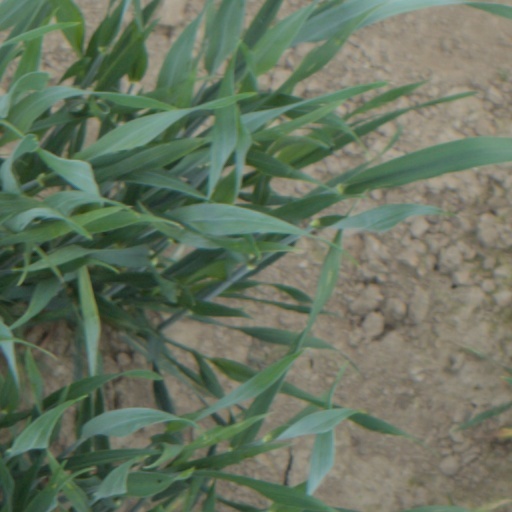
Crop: wheat